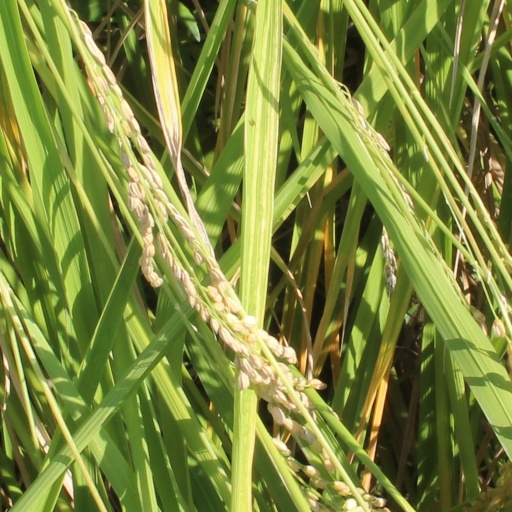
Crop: rice